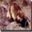
Label: beaver